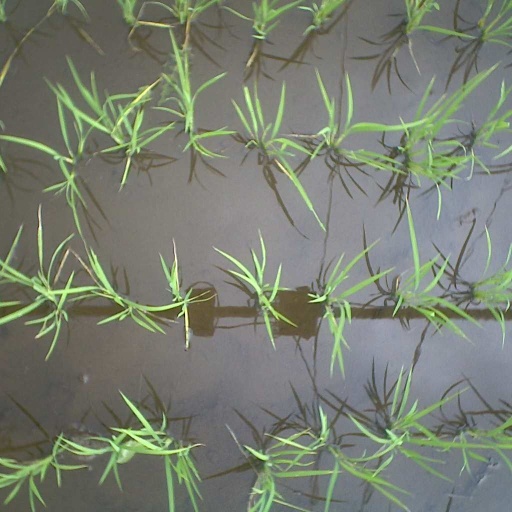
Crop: rice